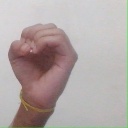
अक्षर: ऊ